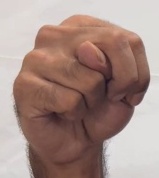
ASL sign: N